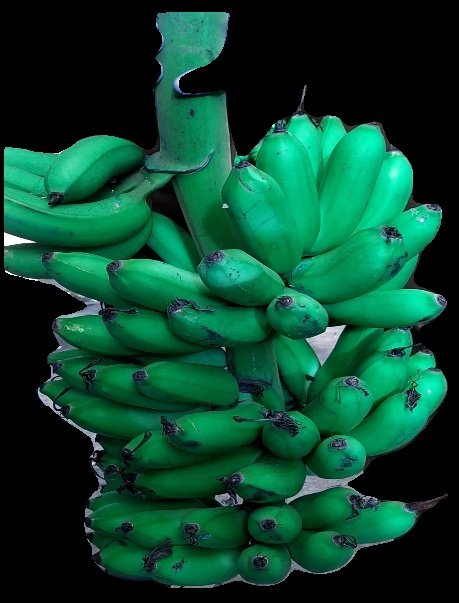
Variety: rasbale
Grade: grade1